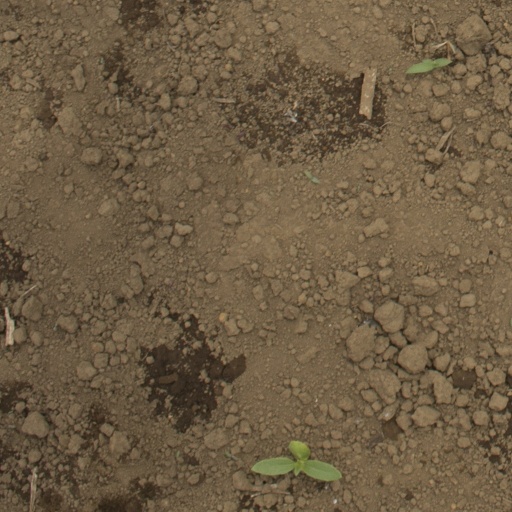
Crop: Jerusalem artichoke